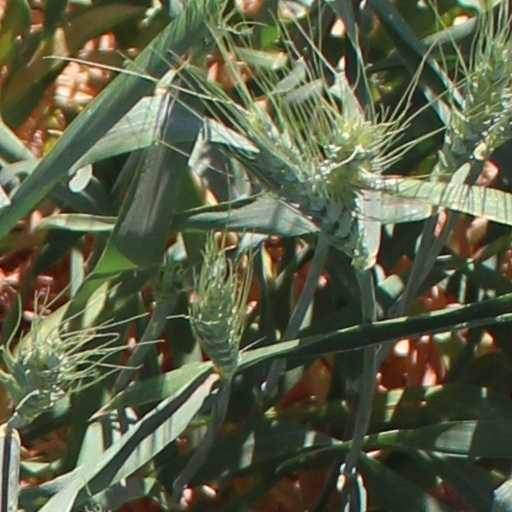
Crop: wheat